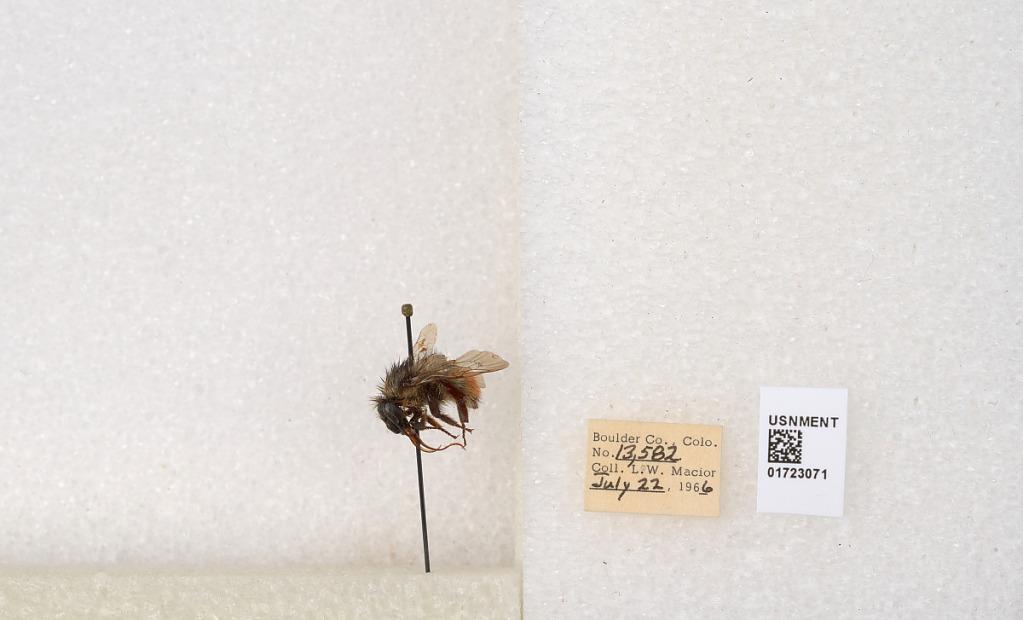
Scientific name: Bombus flavifrons Cresson
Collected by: L. Macior
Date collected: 1966-7-22
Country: United States
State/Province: Colorado
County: Boulder
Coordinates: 40.0925, -105.358